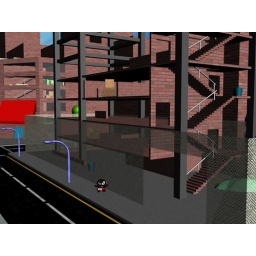
Age standing by the underconstruction building of the game. Project Name: Age of the Ninja. Date from: Oct 2008